Limestone Creek

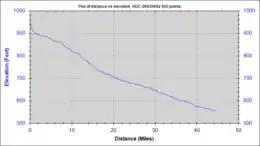
Elevation Profile vs River Length

Limestone Creek is a host to several species of fish, birds, and mammals. Fish species include "Micropterus coosae" (redeye bass), "Ambloplites rupestris" (rock bass), several species of "Lepomis" (sunfish), "Ictalurus punctatus" (channel catfish), and "Perca flavescens" (yellow perch). Sightings of great blue heron are common. Multiple sightings of the American alligator ("Alligator mississippiensis") have been reported, especially near the mouth of the river in Limestone Bay, which is the confluence of Limestone Creek with the Tennessee River. There is evidence of beaver presence in the area where Limestone Creek first enters Limestone County and squirrels are abundant near the banks.